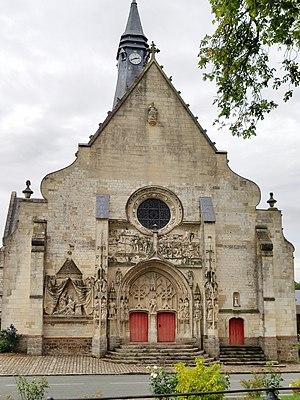
Mailly-Maillet
Mailly-Maillet est une commune française située dans le département de la Somme en région Hauts-de-France.
L'église Saint-Pierre est une église catholique située à Mailly-Maillet, en France. C'est l'une des églises rurales les plus décorées de l'ancienne région administrative Picardie.